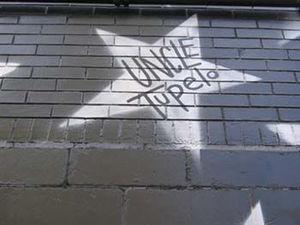
Uncle Tupelo est un groupe américain de country alternative formé en 1987 par Jay Farrar, Jeff Tweedy, et Mike Heidorn. Ils furent actifs jusqu'en 1994. Bien qu'ils n'aient pas rencontré le succès commercial, ils ont eu une grande influence sur le genre.